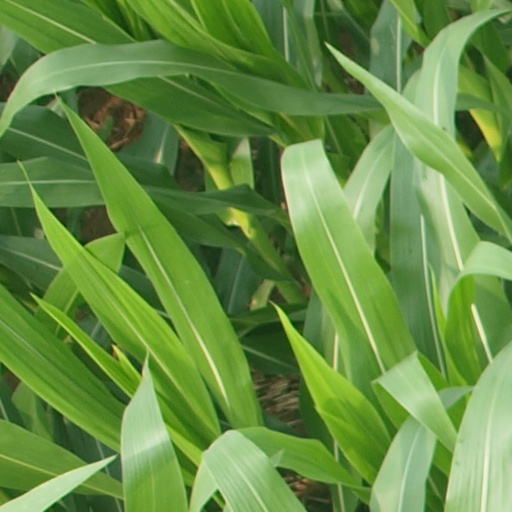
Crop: maize; corn